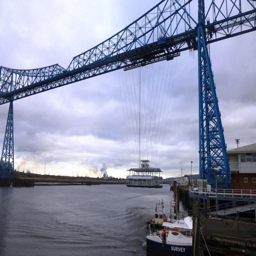
testing has commenced on the newly renovated gondola